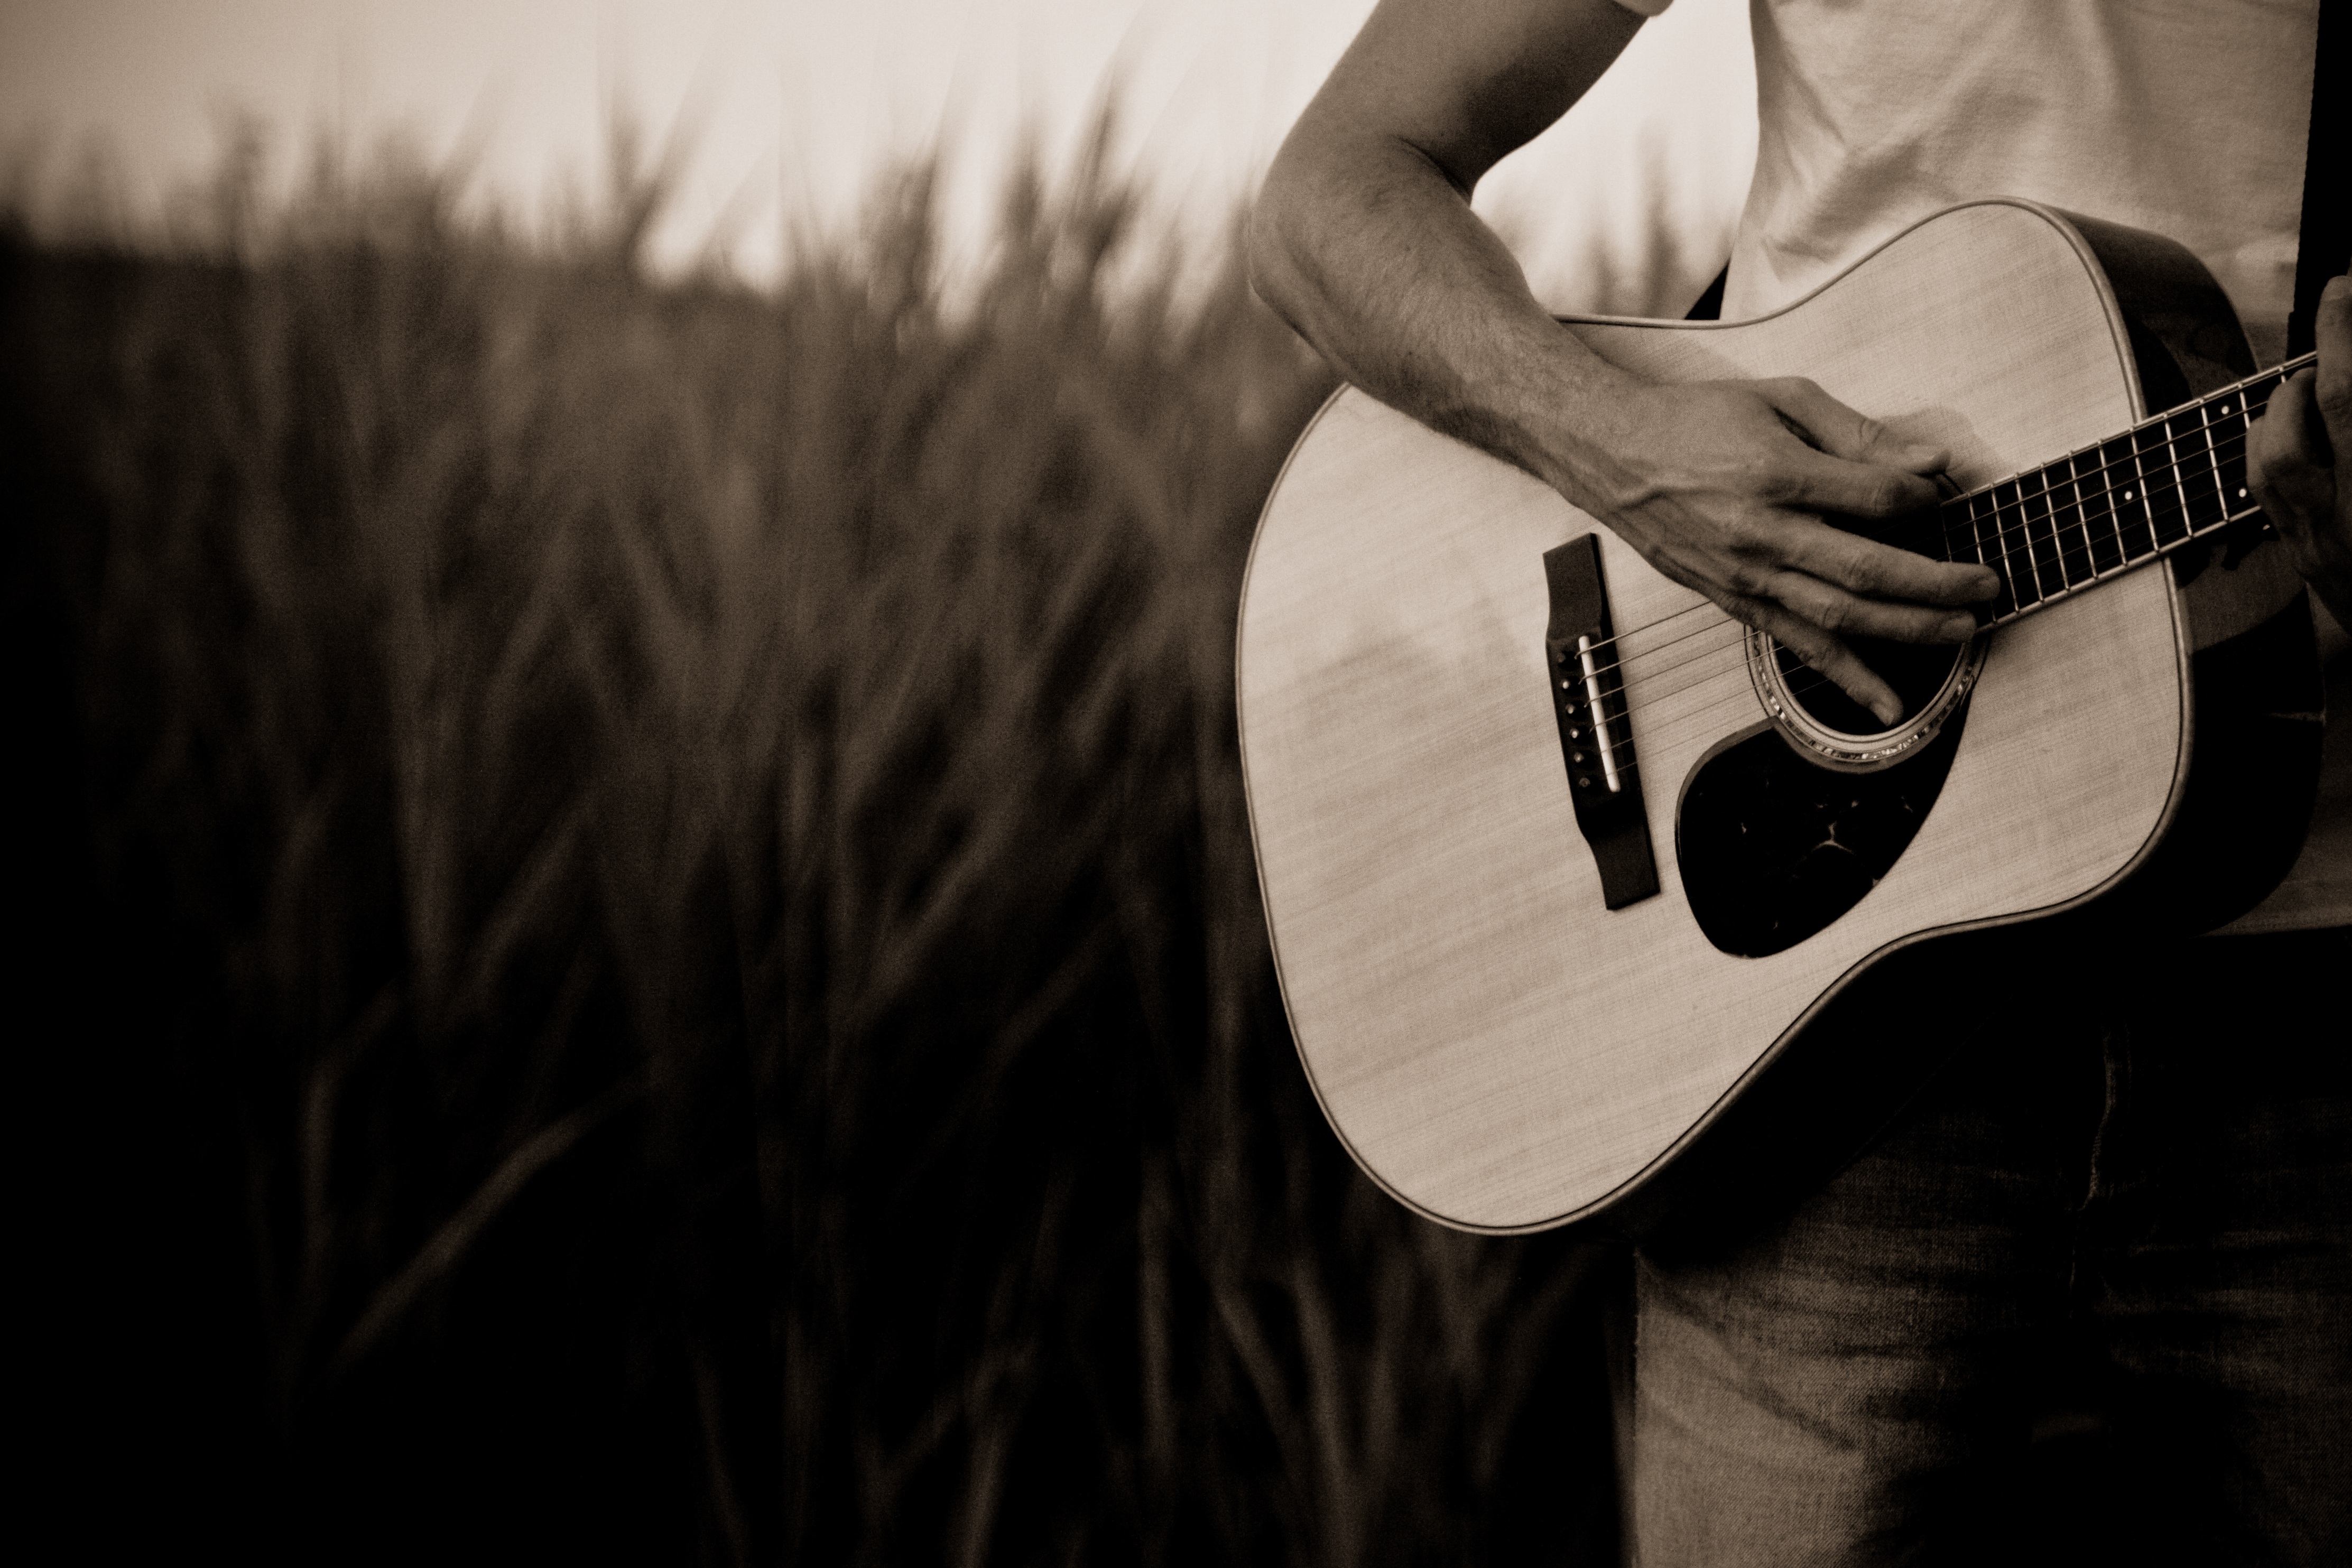
black and white, white, photography, guitar, portrait, darkness, musician, black, monochrome, playing guitar, musical instrument, sepia, photograph, corn field, guitarist, monochrome photography, string instrument, plucked string instruments